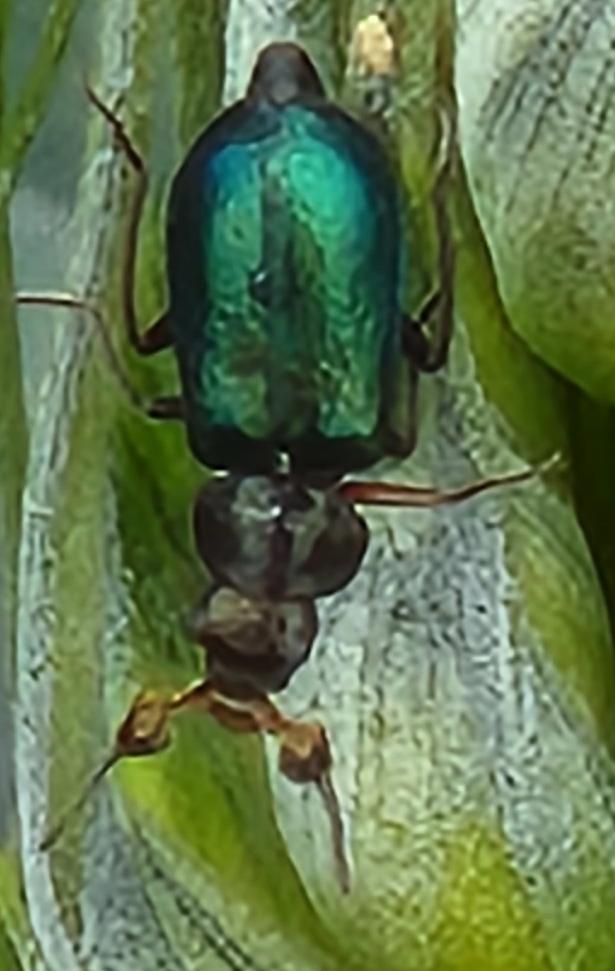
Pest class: predators